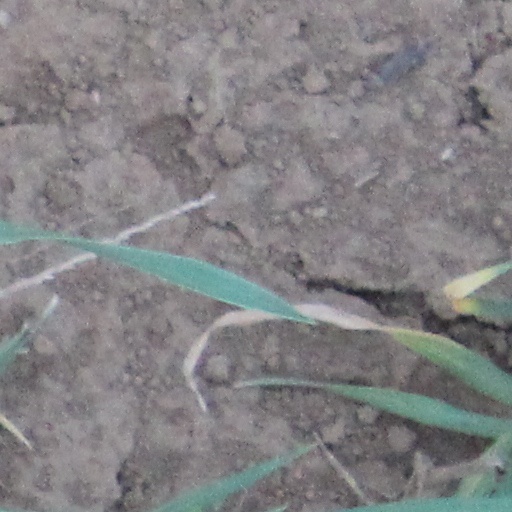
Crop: wheat